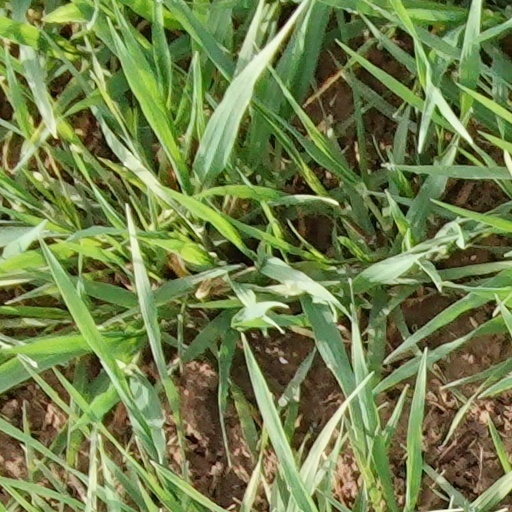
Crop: wheat